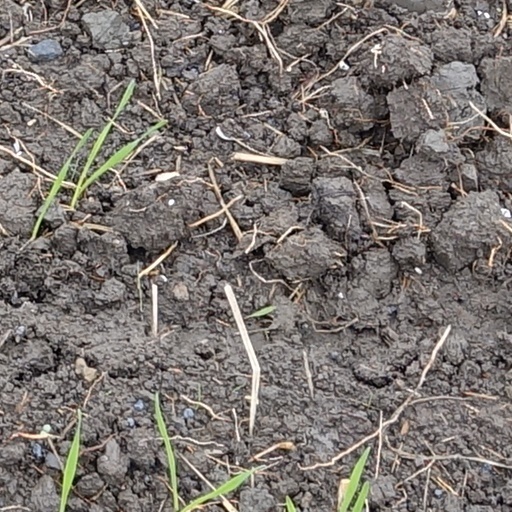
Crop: wheat